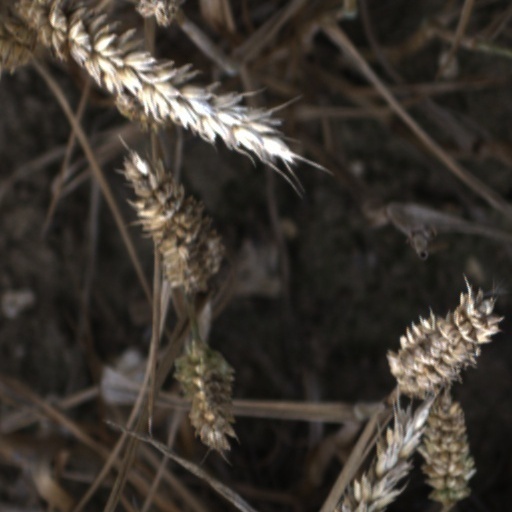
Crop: wheat